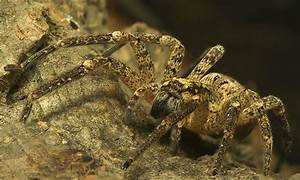
Label: ragno